Donough O'Brien (b. 1595)

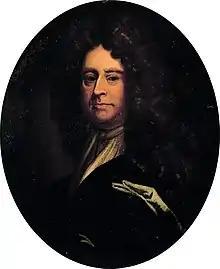
Portrait of Donough which hangs in Dromoland Castle.

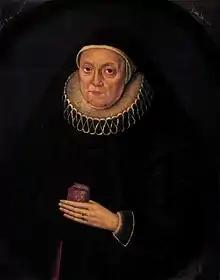

Sir Donough O'Brien (1595-1634) was an Irish nobleman of the O'Brien family of Leameneagh.